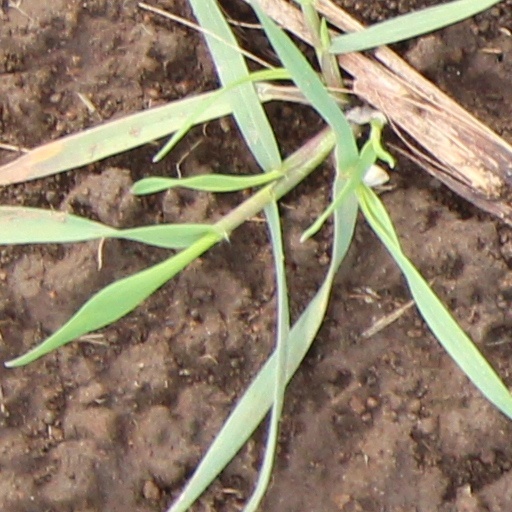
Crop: wheat